Shay Stephenson

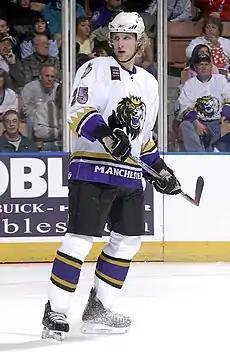
Stephenson with the Manchester Monarchs in 2006

Shay Stephenson (born September 13, 1983) is a Canadian former professional hockey player. He played in 2 games in the National Hockey League with the Los Angeles Kings during the 2006–07 season. The rest of his career, which lasted from 2004 to 2022, was spent in European leagues and then in senior leagues in Canada. He is the son of Bob Stephenson and the older brother of Logan Stephenson. He is also second cousin to Chandler Stephenson as Shay's father and Chandler's father are first cousins.